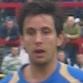
Age: 25